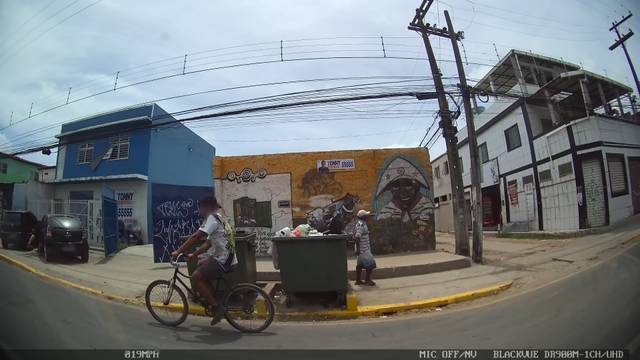
Region: Brazil
Coordinates: -8.016, -34.868